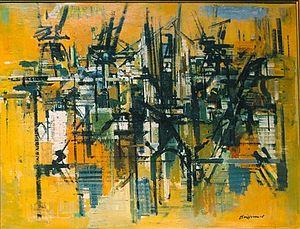
Edmond Boissonnet est un artiste plasticien français de la Seconde École de Paris, né à Bordeaux comme Odilon Redon, Albert Marquet et son ami de toujours, André Lhote. L’art de Boissonnet couvre ainsi la quasi-totalité du XXᵉ siècle. Il est le reflet des courants artistiques de ce siècle tout en étant indépendant de ceux-ci. Pour cela, il utilise différents moyens matériels : dessins, peintures sur toile, papier, bois, collages, mosaïques à partir de matériaux bruts, tapisseries de laines multicolores et pour mémoire, sculptures sur bois. Pour illustrer le défi qu’il se lance à lui-même sur le plan de l’art, il utilise souvent la métaphore du « Combat avec l’Ange ». Enfin, l’art de Boissonnet, s’étalant sur près de soixante dix ans, connaît quatre grandes périodes illustrées par des expositions significatives. Boissonnet expose pratiquement tous les ans dans différentes institutions artistiques.